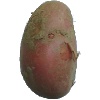
Label: Potato Red 1